Don Matheson

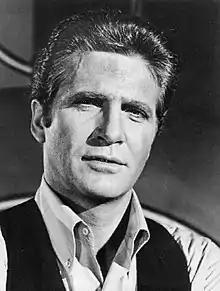
Matheson in "Land of the Giants".

Don Matheson (August 5, 1929 – June 29, 2014) was an American soldier and policeman who later became a television actor, perhaps best known for his continuing role in Irwin Allen's series "Land of the Giants".